Station 13 Minneapolis Fire Department

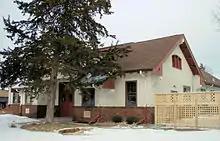
Minneapolis Fire Station 13 seen from Cedar Avenue in winter

The city wanted the station to blend into its surrounding residential area, so the building was designed in the American Craftsman bungalow style. It had a low, horizontal roof and a front yard, which distinguished it from other fire stations that typically had two stories and prominent entries. It served as a fire station until 1979, when the Minneapolis Fire Department initiated a remodeling and expansion program. It later held an emergency medical technician unit before being converted to offices. It was listed on the National Register of Historic Places in 2003.